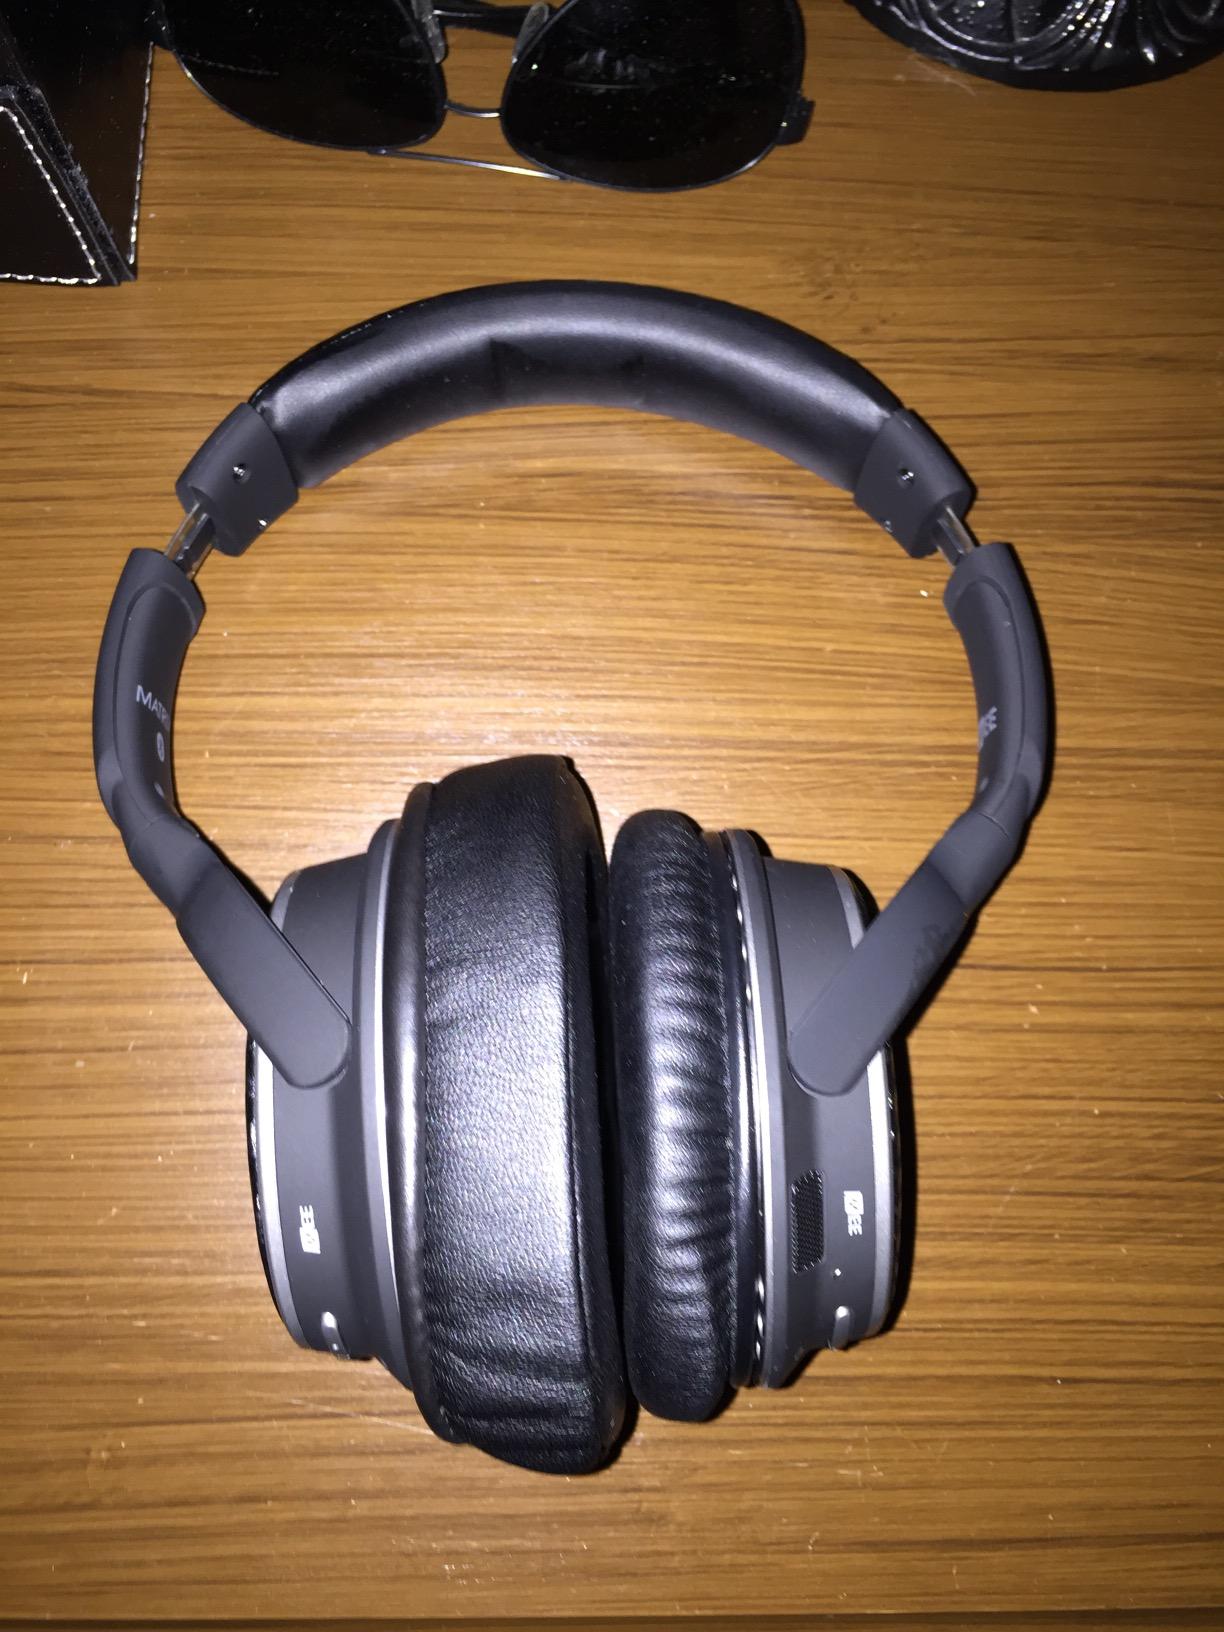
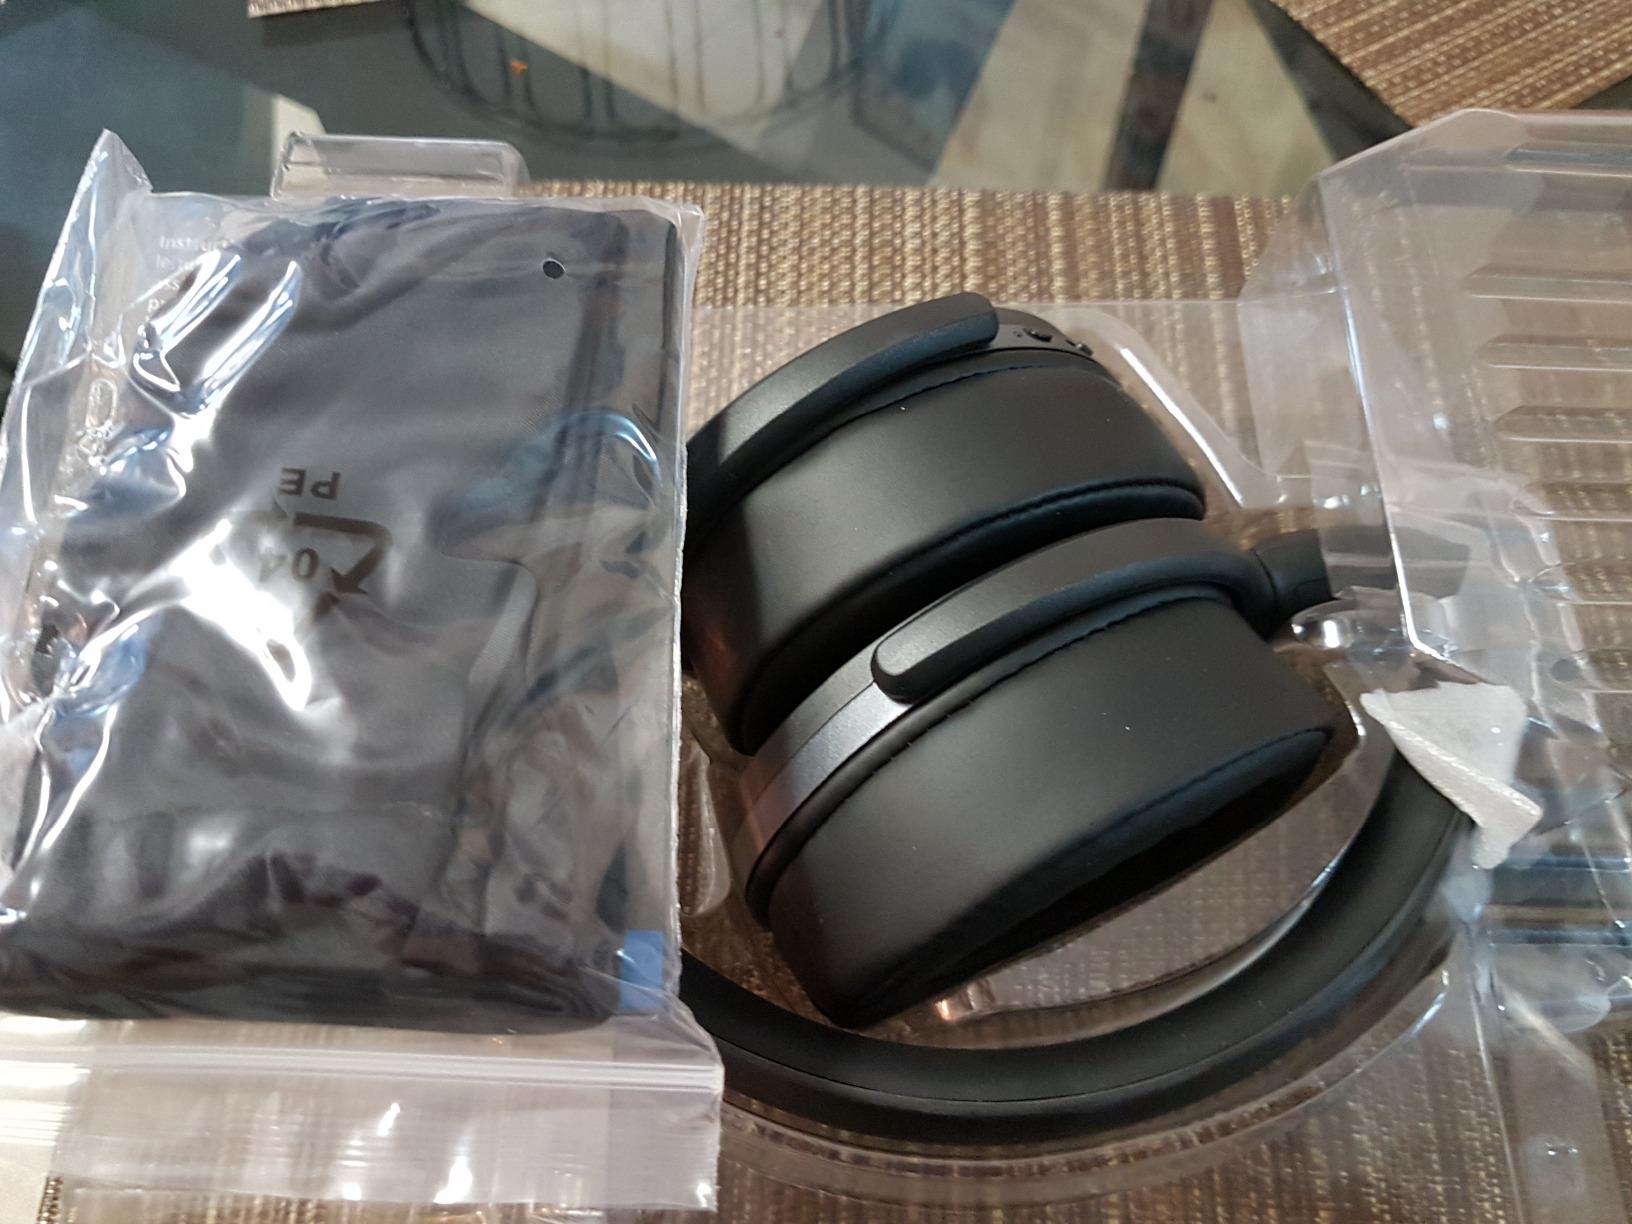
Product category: headphones
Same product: no